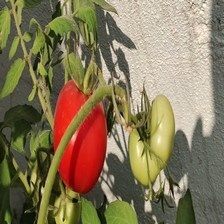
Label: tomato